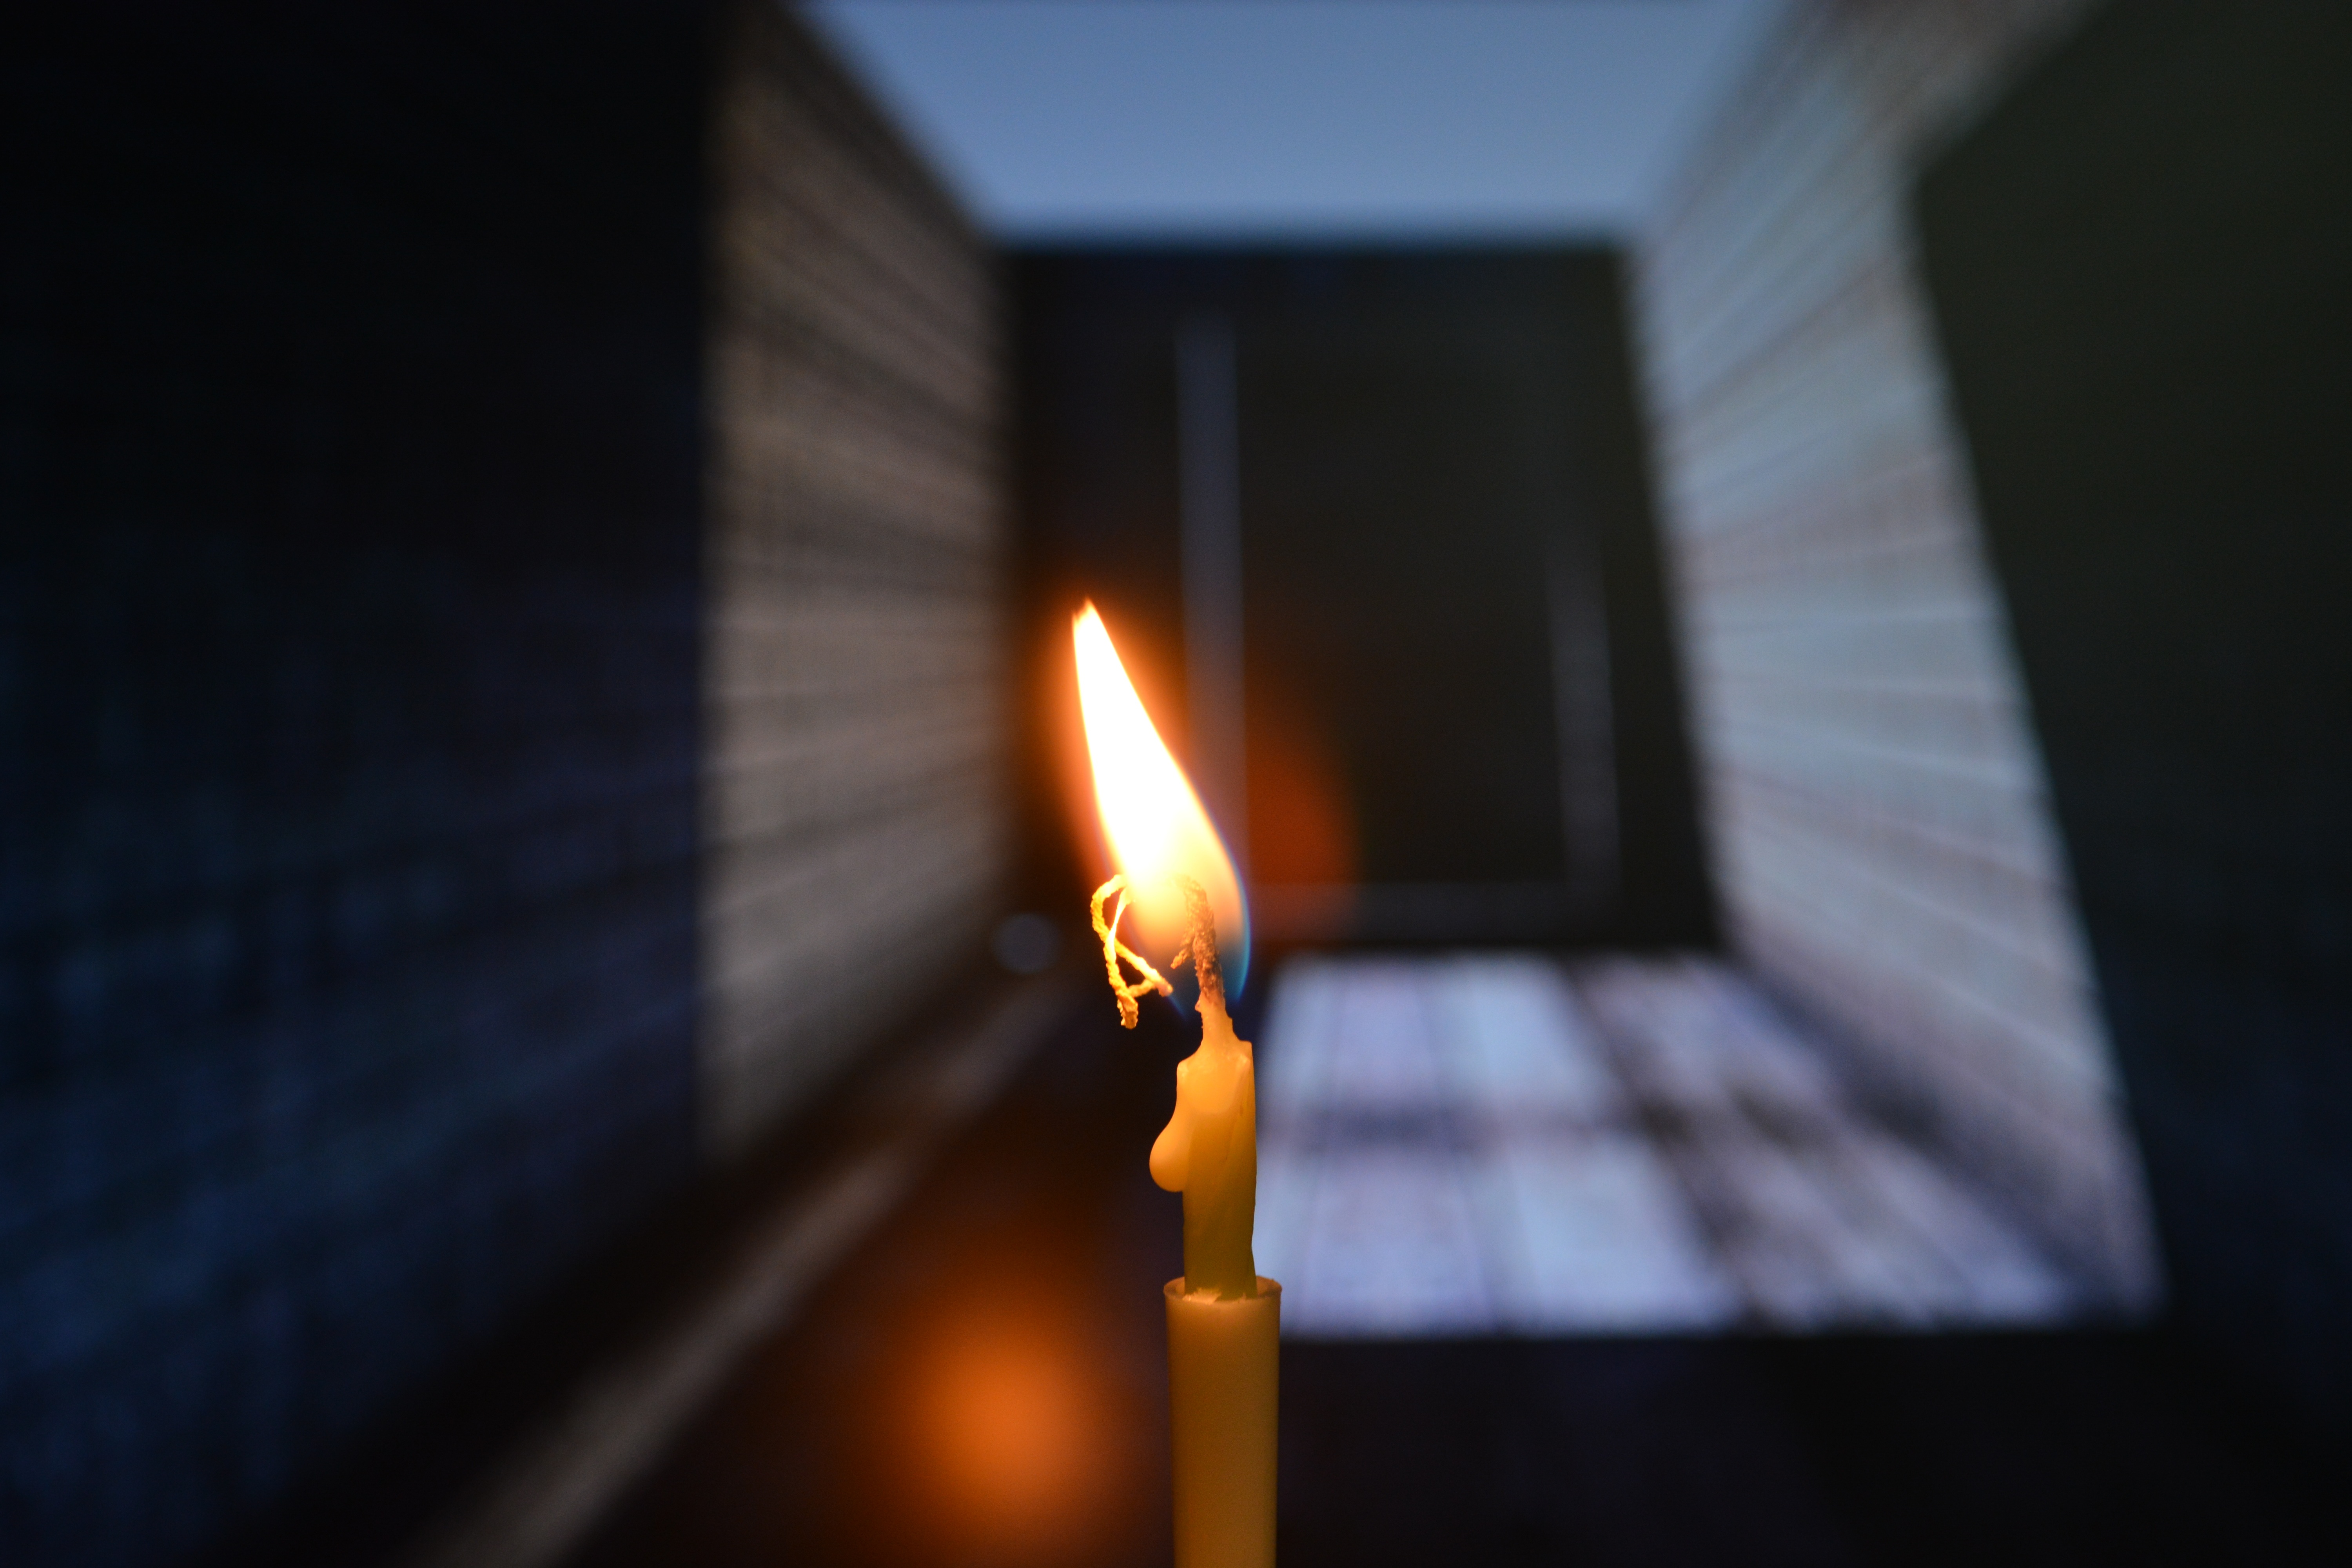
light, night, sunlight, texture, reflection, color, darkness, blue, street light, candle, lighting, light fixture, shape